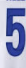
Number: 5